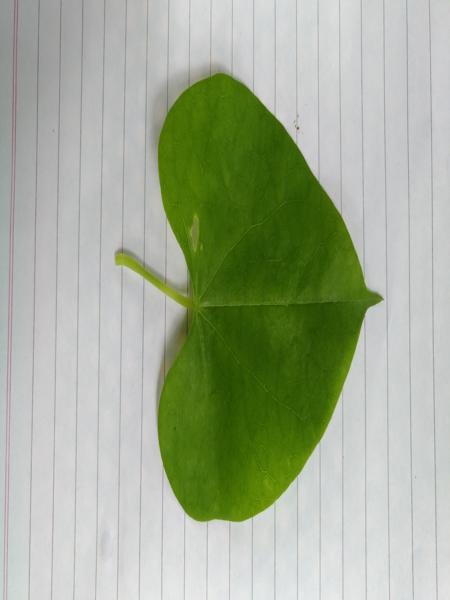
Plant: Amruthaballi